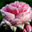
Label: rose